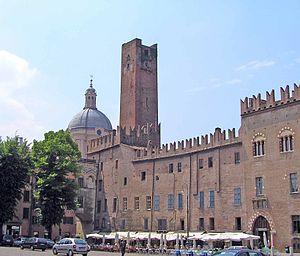
Mantoue est une ville italienne, chef-lieu de la province du même nom en Lombardie, région de la plaine du Pô.